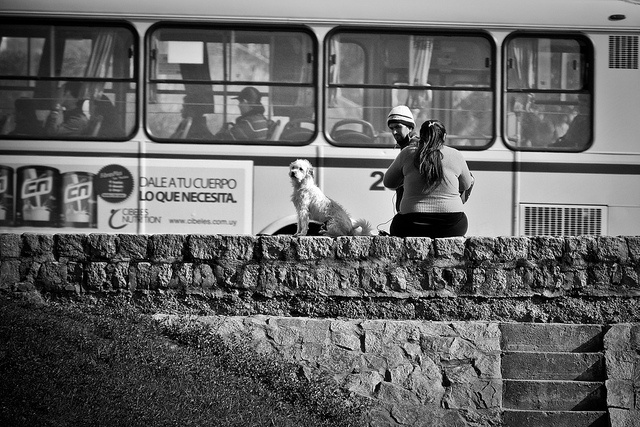
Two people and a dog sit on a sidewalk and watch a commercial bus pass them.
two people near a stopped public transit bus
A couple and a dog sitting on a wall while a bus goes by.
Black and white photograph of a commuter bus passing by
Two people, and a dog are next to a bus.